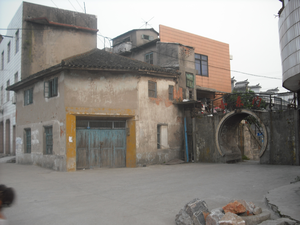
Yidu est une ville de la province du Hubei en Chine. C'est une ville-district placée sous la juridiction de la ville-préfecture de Yichang.